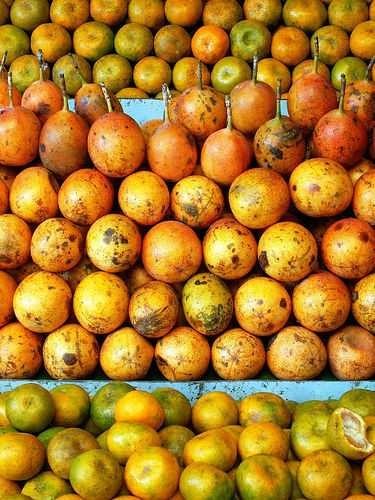
Label: Orange